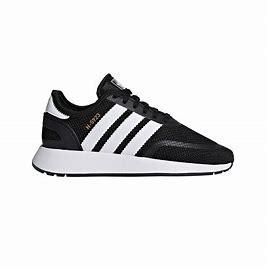
Brand: Adidas
Model: N 5923